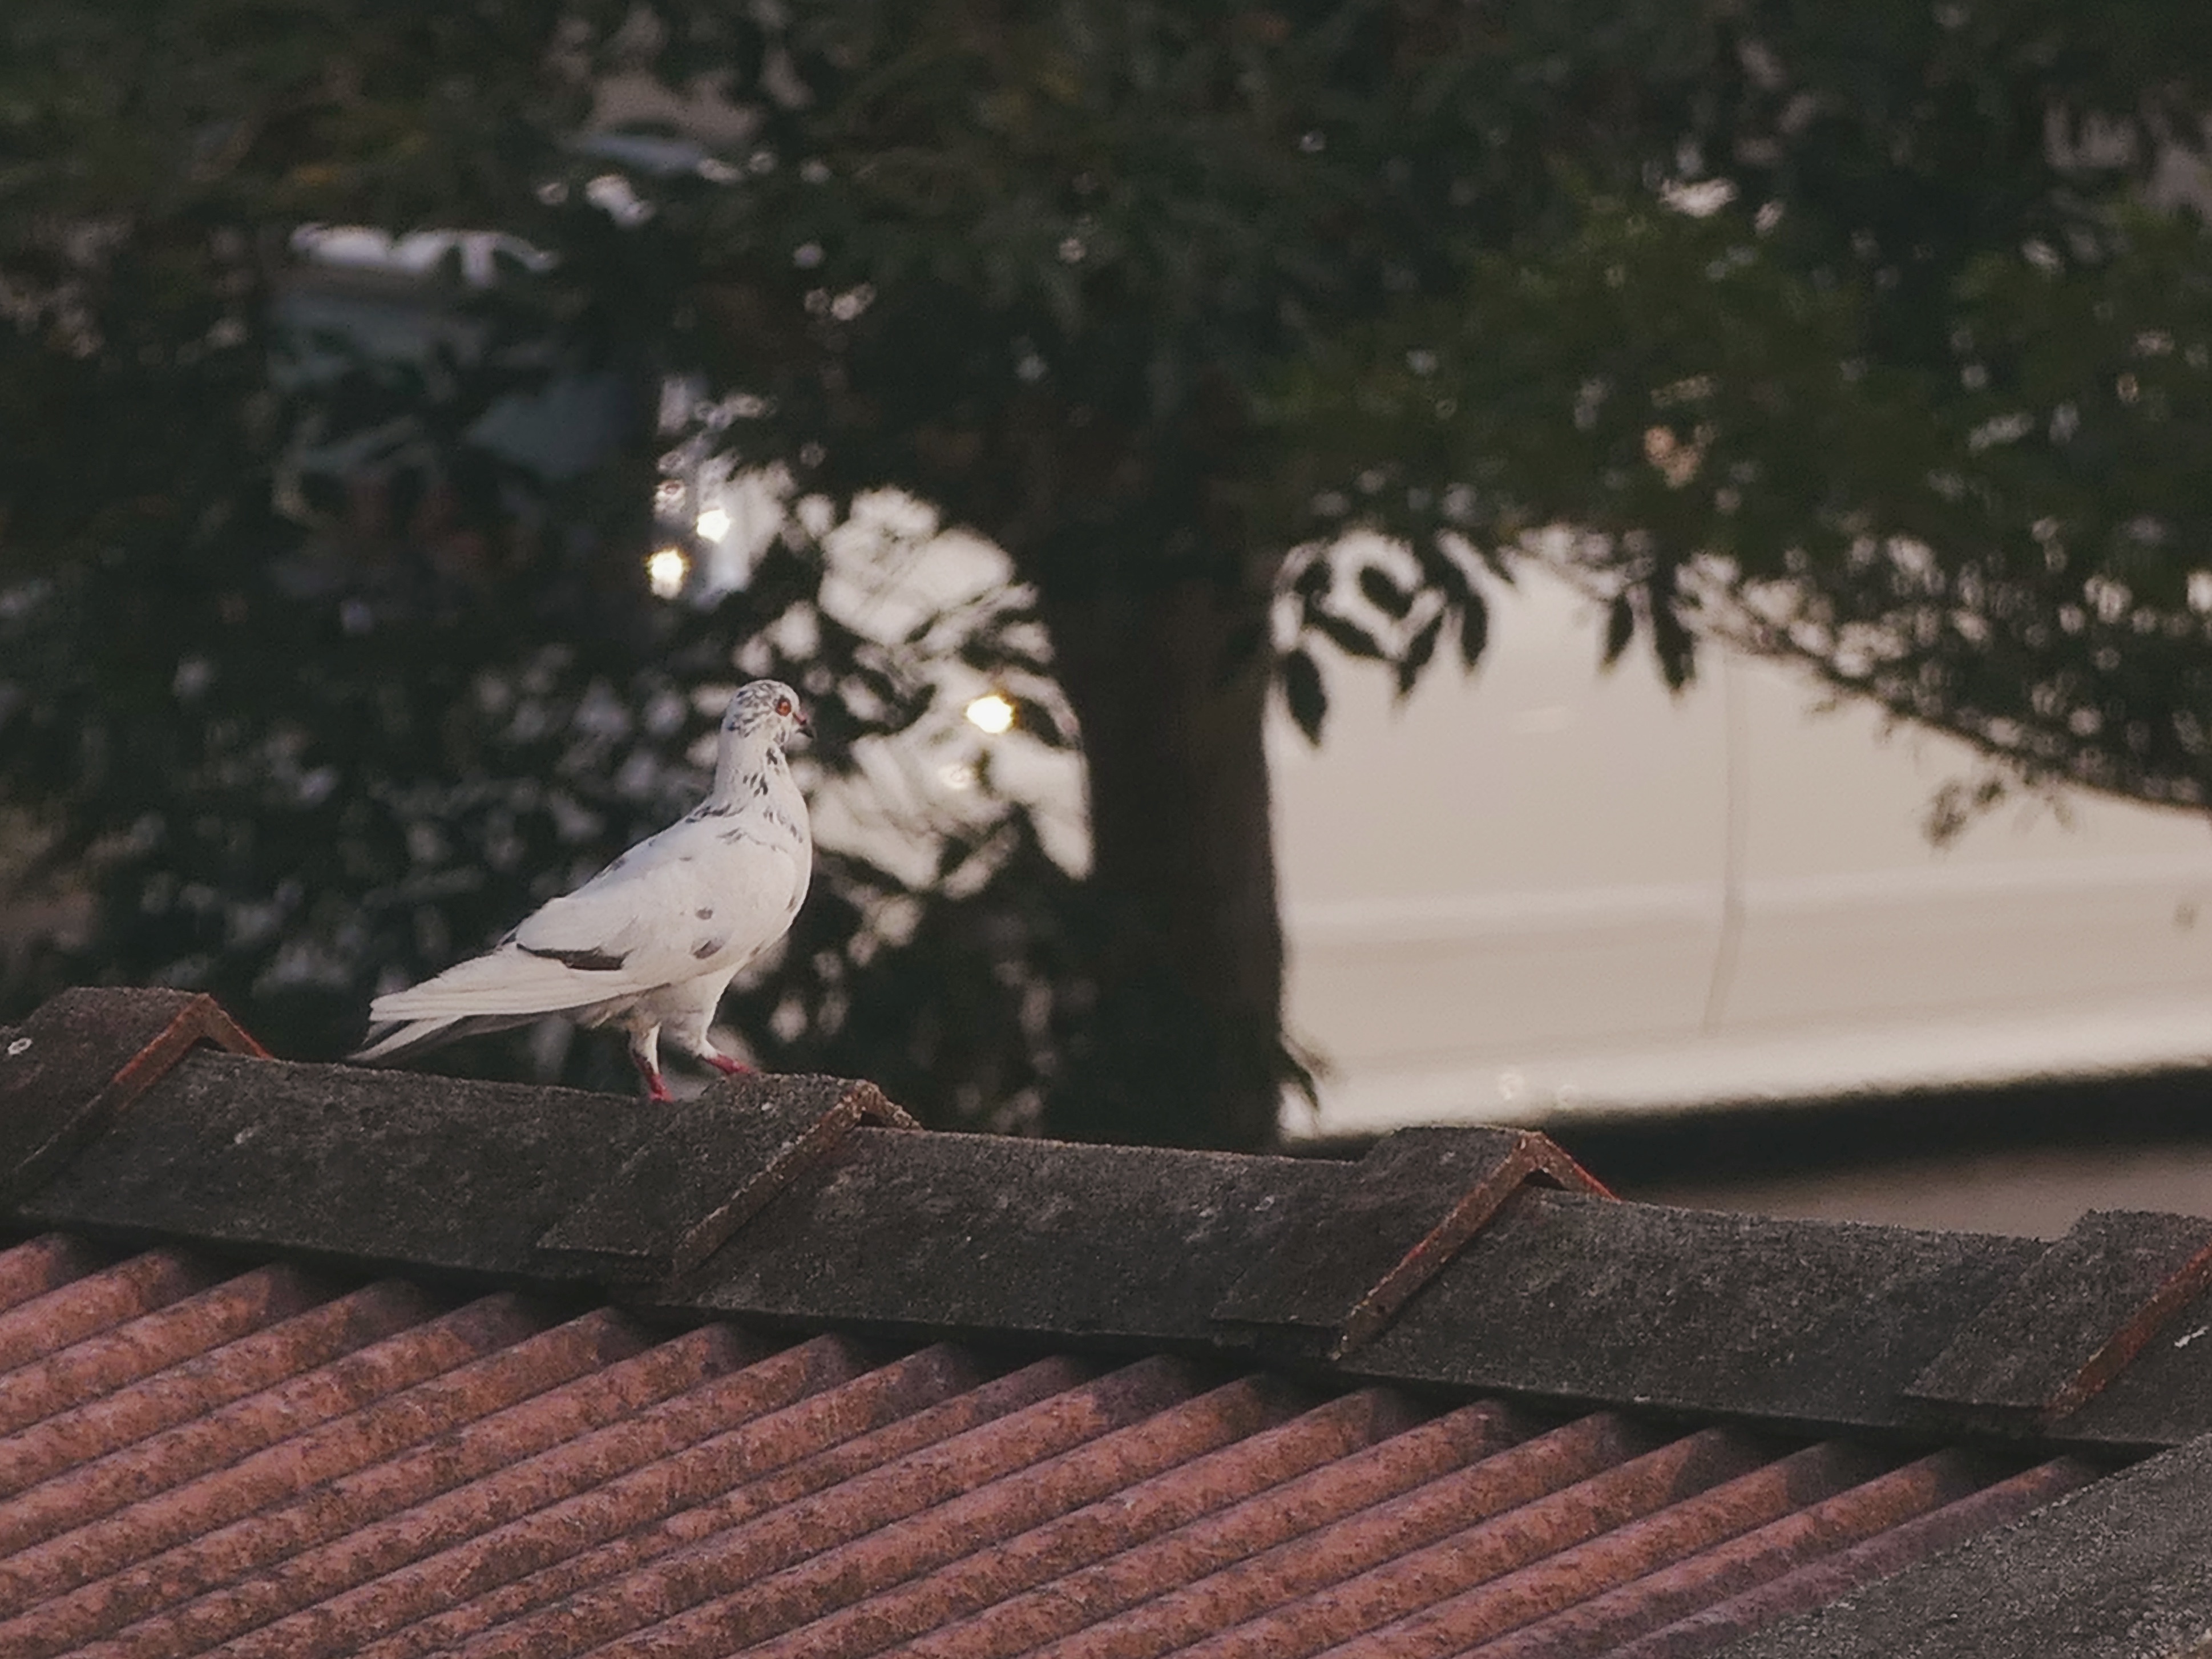
snow, bird, wing, vertebrate, pigeons and doves